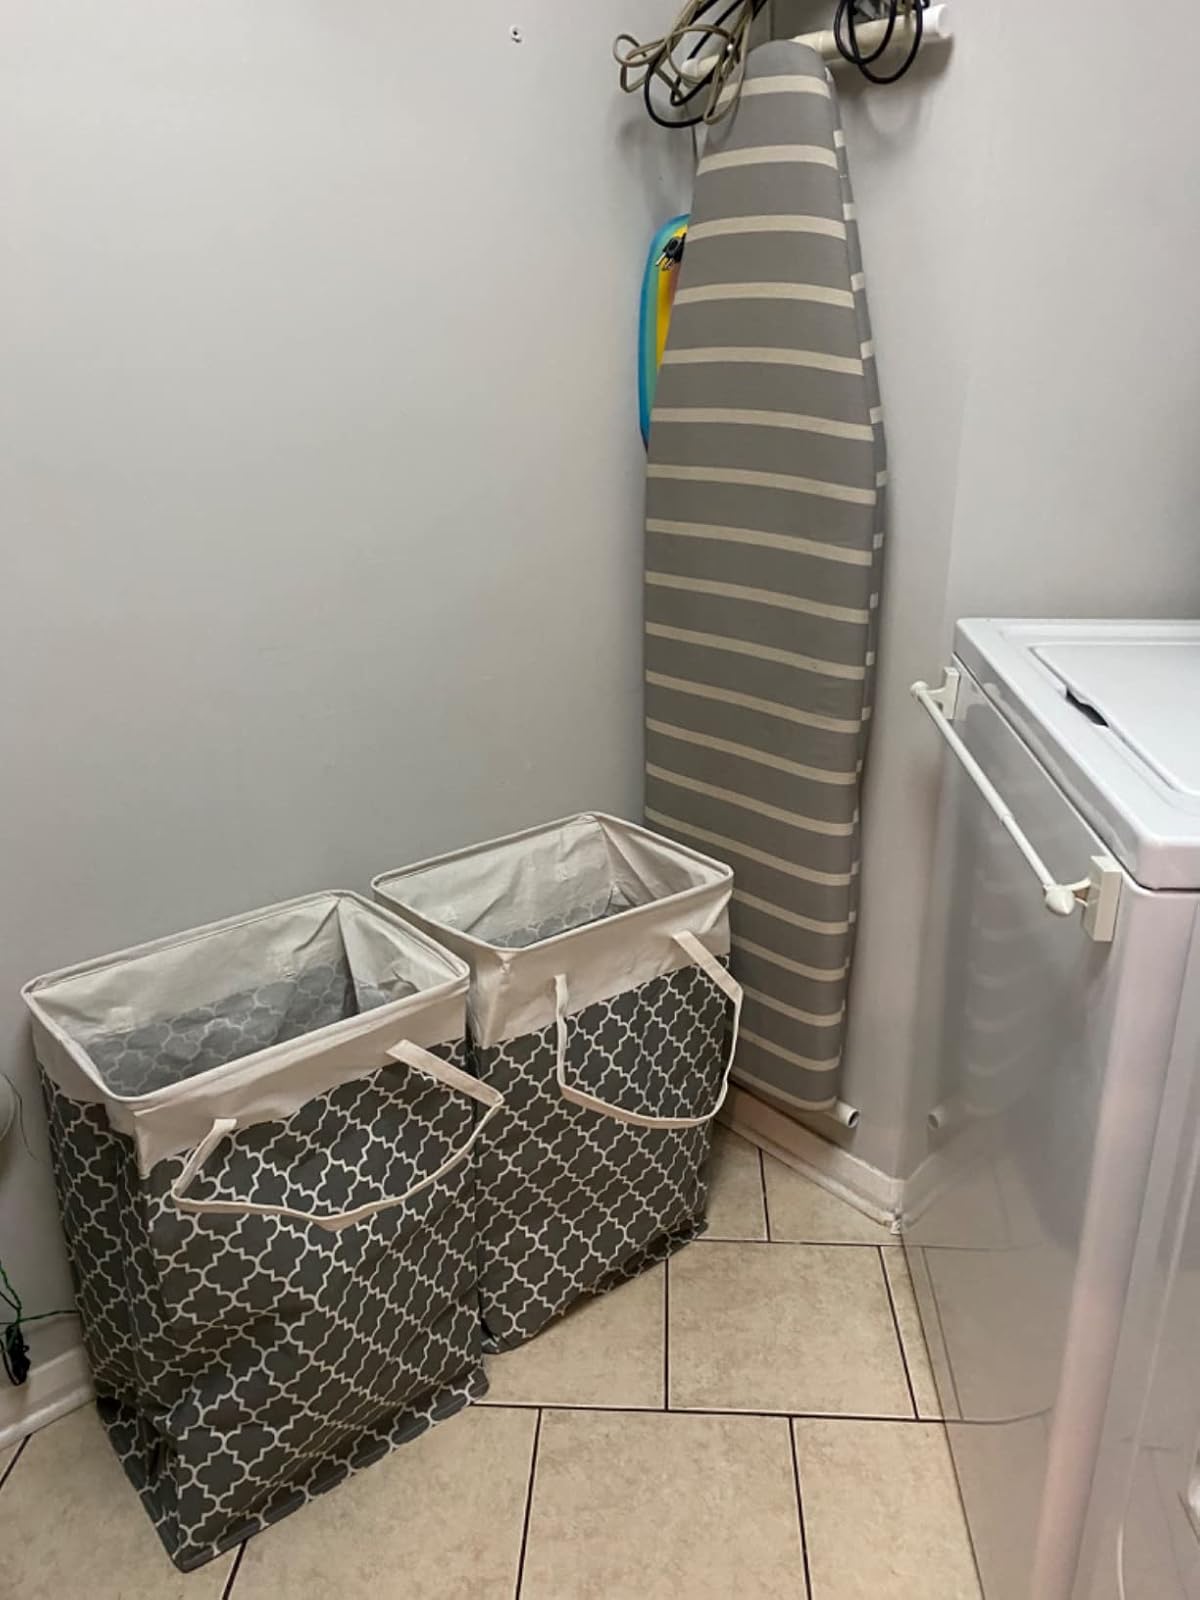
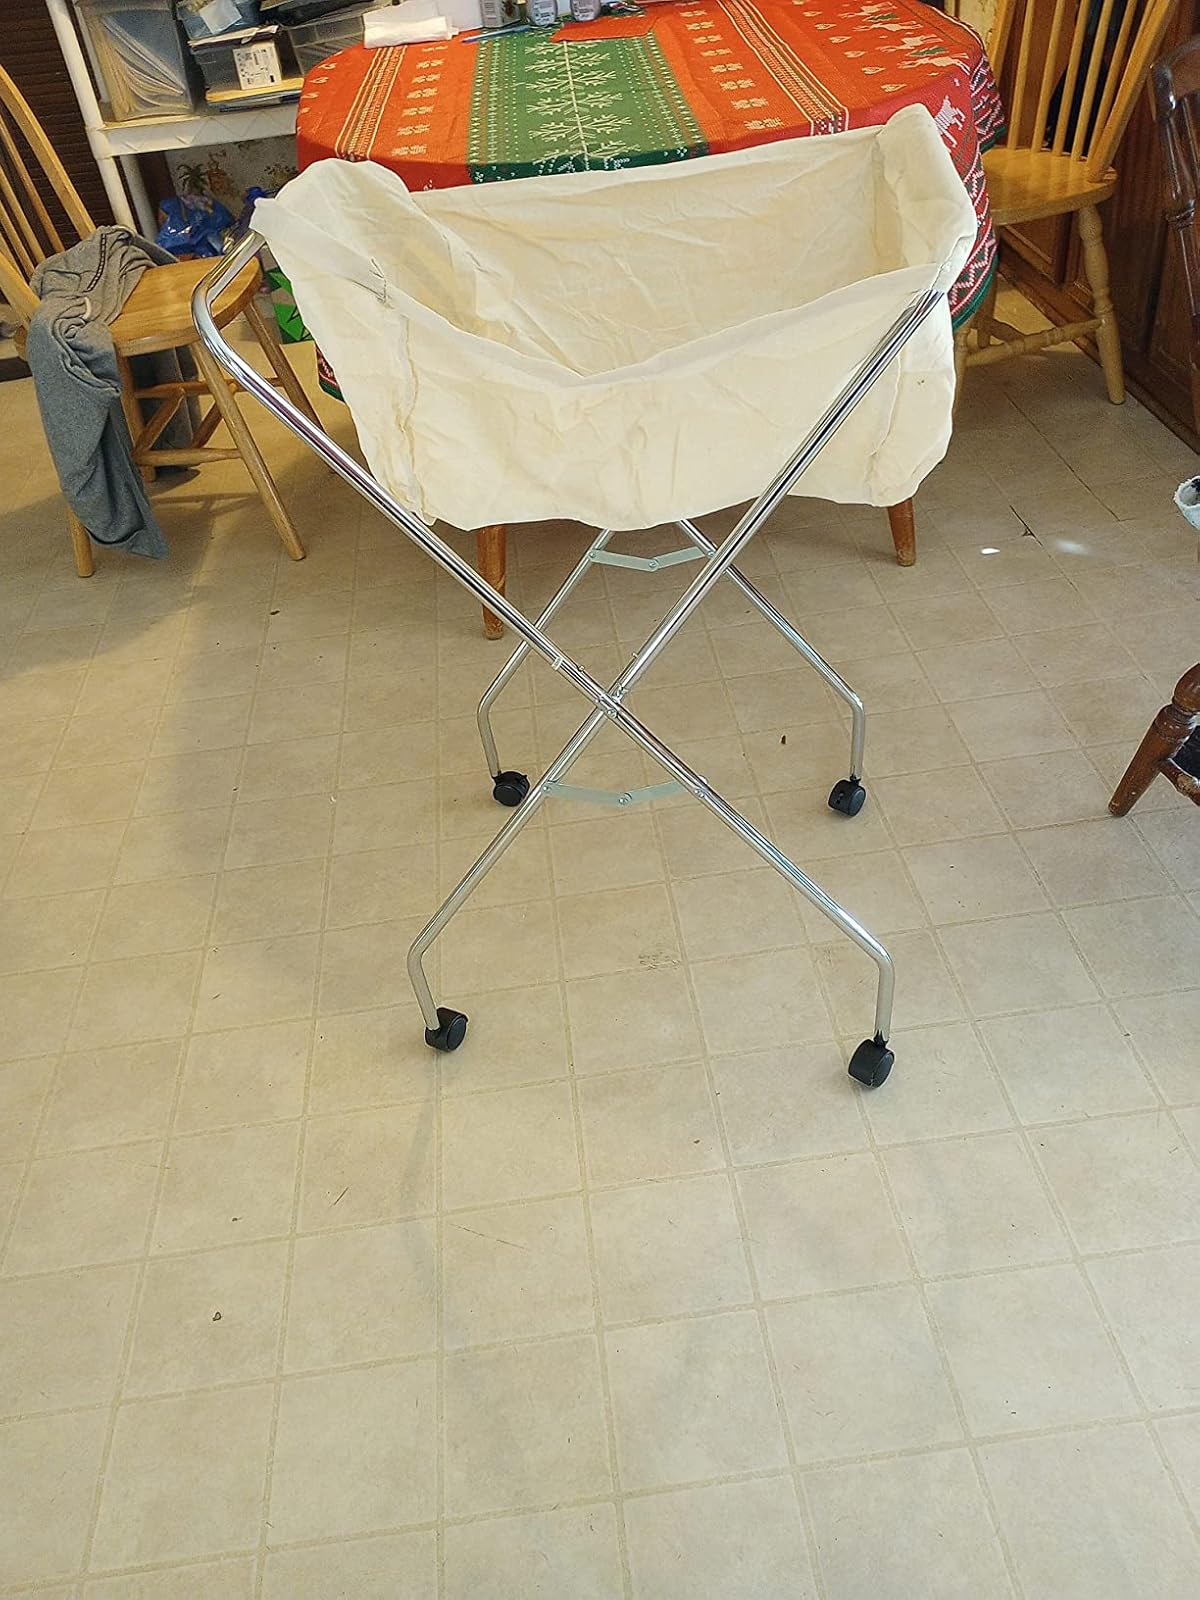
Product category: items_hamper
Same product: no